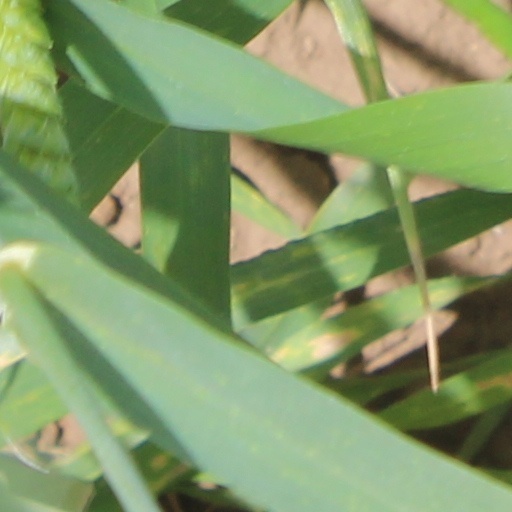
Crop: wheat